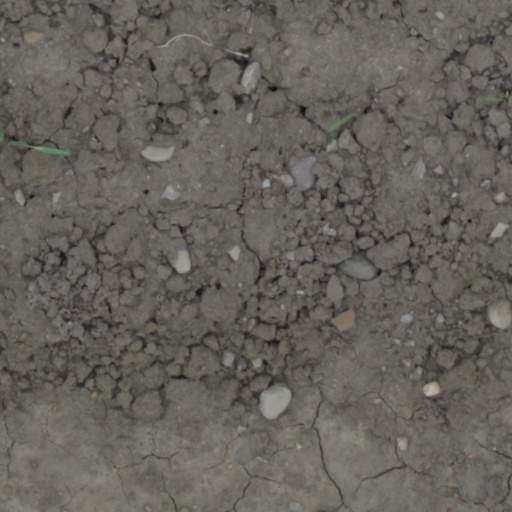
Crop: wheat